BPF Party

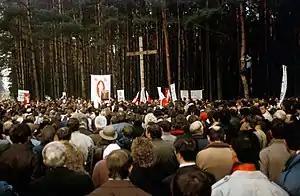
A meeting at Kurapaty in 1989 organized by the Belarusian Popular Front

Among the significant achievements of the Front was the uncovering of the burial site of Kurapaty near Minsk. The Front claims that the NKVD performed extrajudicial killings there.